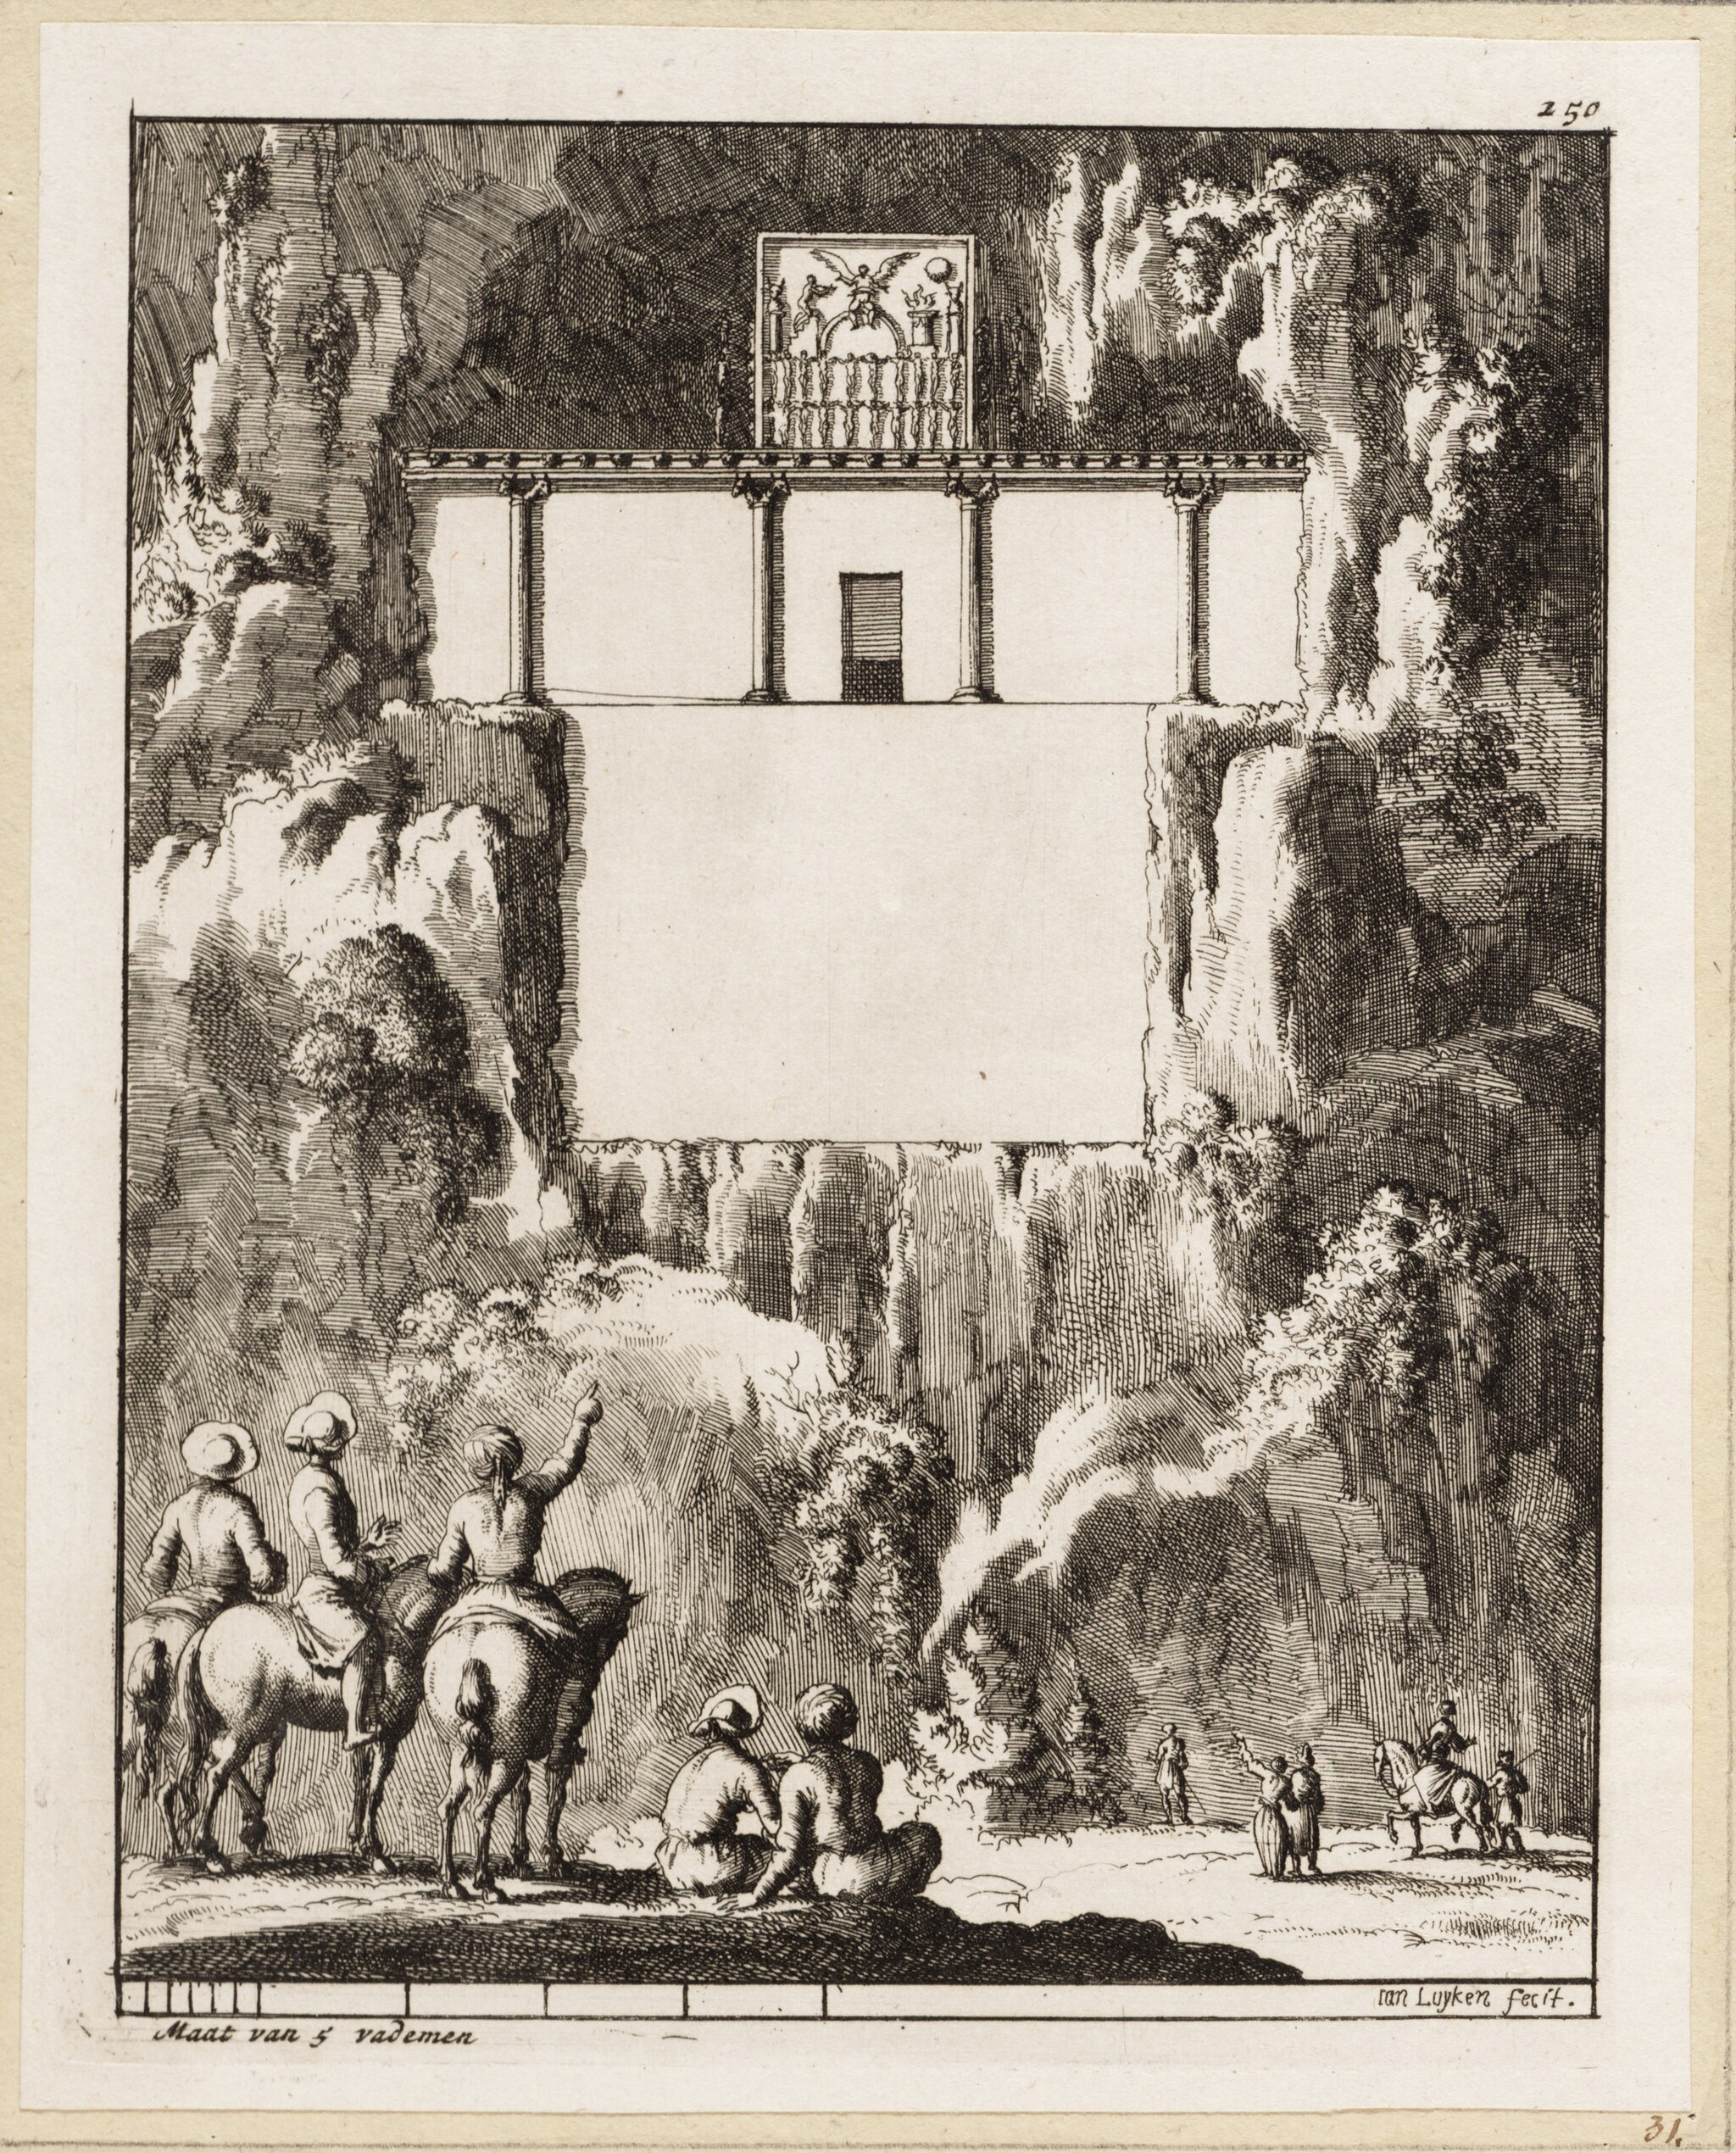
Title: Gevel in een rots uitgehouwen te Tschehelminar, Perzië, objectnr A 19656
Description: ' Identificatie Titel: Gevel in een rots uitgehouwen te Tschehelminar, Perzië Objectnummer: A 19656 Objecttype: prent Huidige locatie: in depot Onderwerpen: reizen Vervaardiging Vervaardiger: Jan Luyken (etser) Jean de Thevenot (auteur) Datering: 1723 – 1731 Materiaal: papier Afmetingen: 18.46 cm. (hoogte a) x 14.88 cm. (breedte a) Verwerving en rechten Verworven: schenking 1907 Verzameling: Luyken collectie Licentie: CC PD Naamsvermelding: Amsterdam Museum Duurzaam webadres: http://hdl.handle.net/11259/collection.50429
Date: 1723
Categories: Author died more than 100 years ago public domain images, PD US expired, CC-PD-Mark, Persepolis in the 17th century, PD-old missing SDC copyright status, PD-US missing SDC copyright status, Prints by Jan Luyken in the Amsterdam Museum